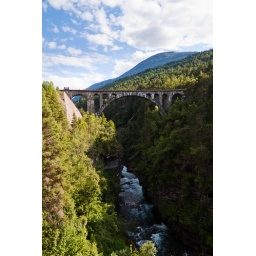
Old train bridge still in active use.